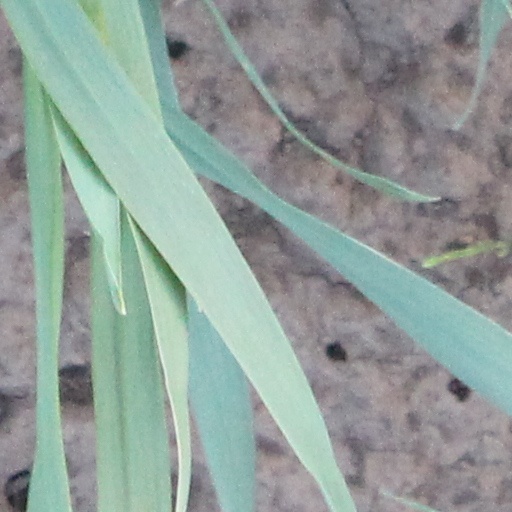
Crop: wheat